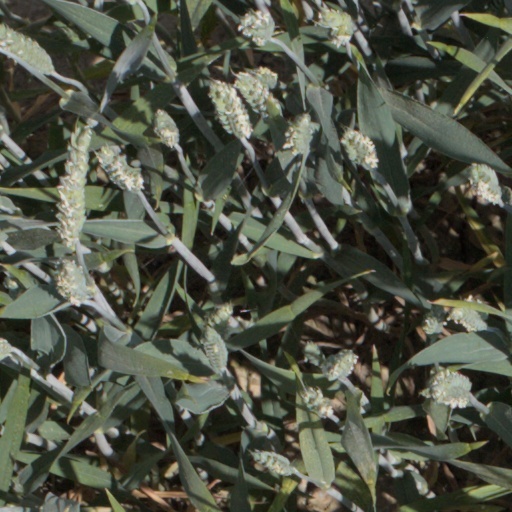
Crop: wheat